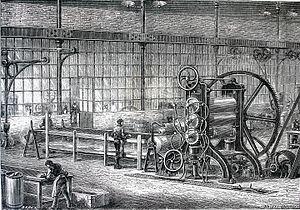
Le caoutchouc est un matériau qui peut être obtenu soit par la transformation du latex sécrété par certains végétaux, soit de façon synthétique à partir de monomères issus d’hydrocarbures fossiles. Il fait partie de la famille des élastomères.